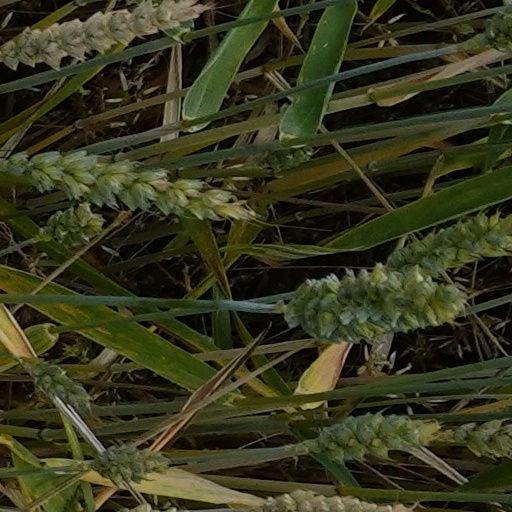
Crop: wheat